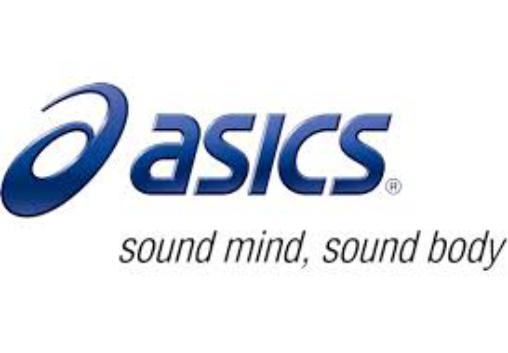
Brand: Asics
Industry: Sports